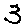
Label: 3